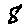
Label: 8